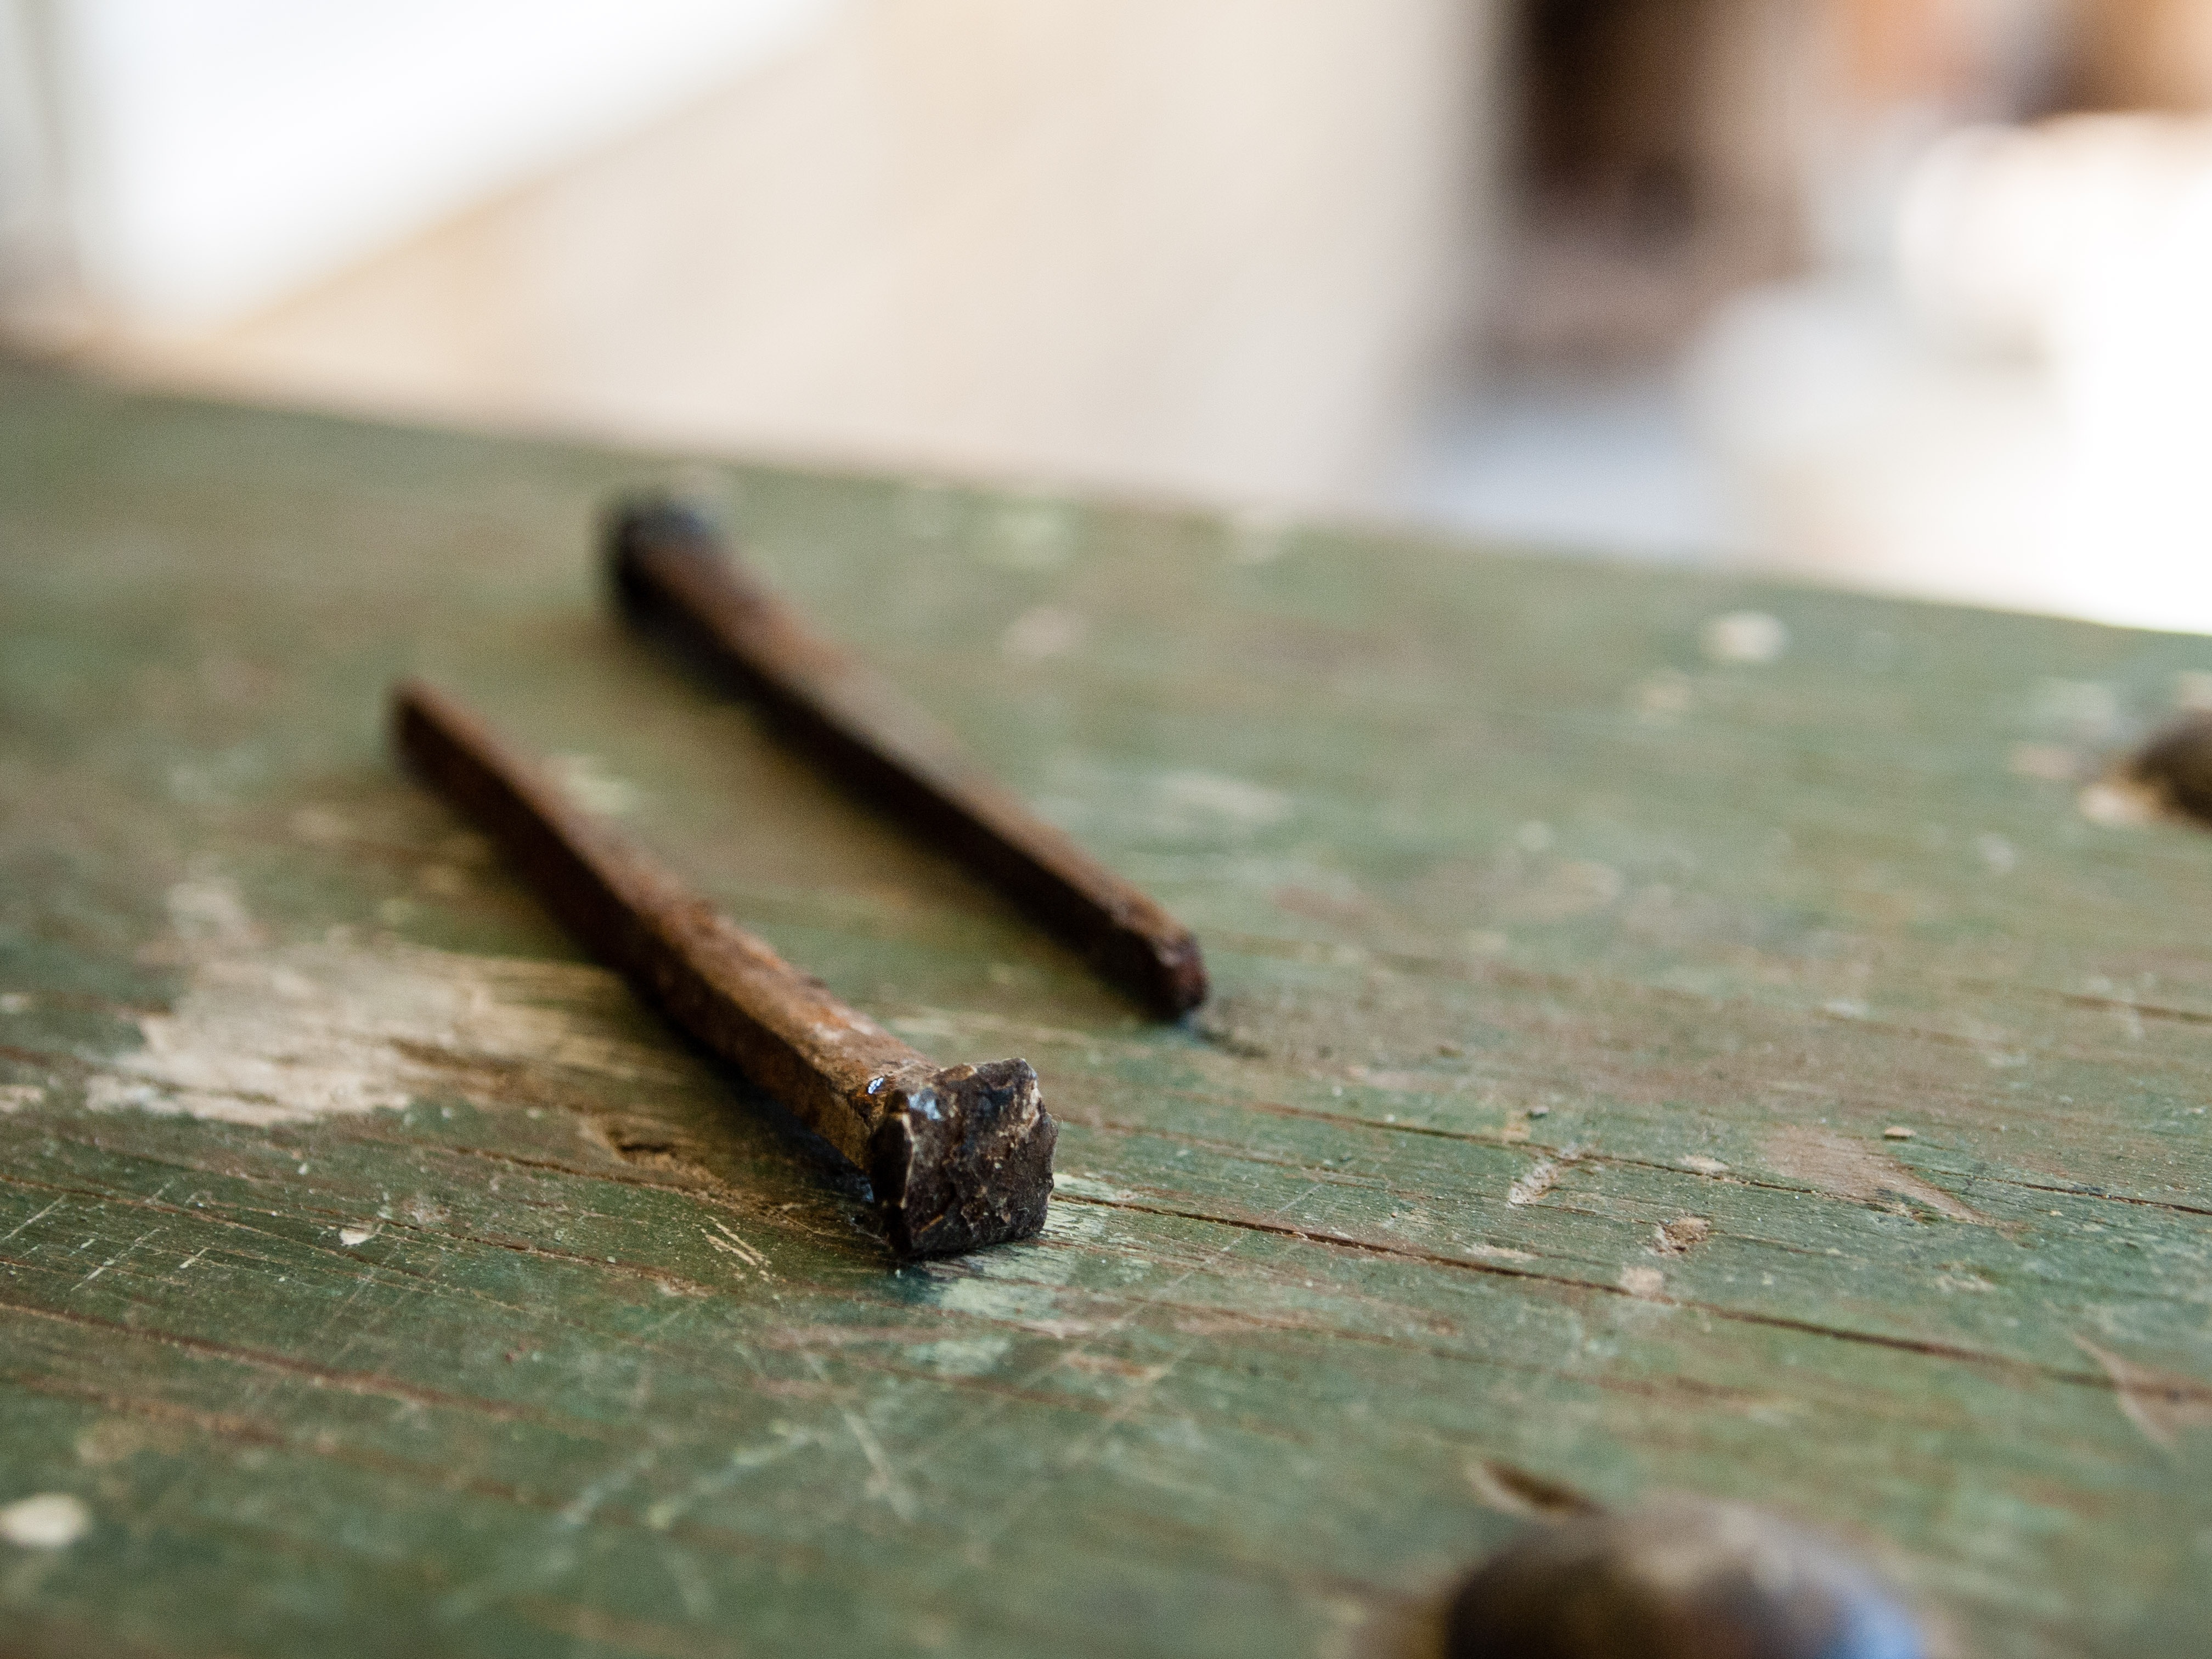
hand, wood, vintage, antique, leaf, old, tool, rust, construction, green, metal, fauna, close up, rusty, spikes, build, handmade, iron, nails, shape, wrought, rarity, blacksmith, handwork, macro photography